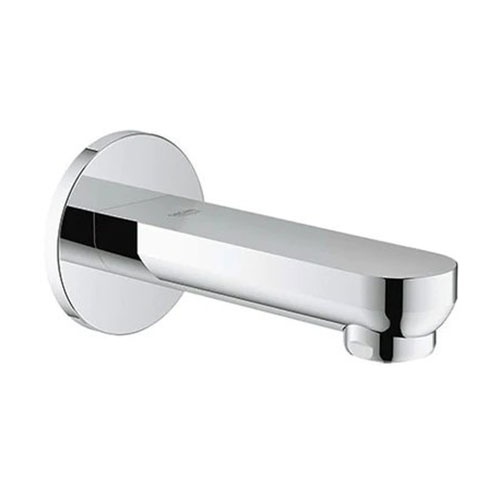
GROHE Eurosmart Cosmopolitan Bath Spout
Product Features Part of the GROHE EuroCosmo range Includes built in aerator GROHE StarLight® chrome finish is durable and easy to clean Minimum recommended pressure: 1.0 bar Male thread Projection 170 mm 15 Year Guarantee Technical Specifications Colour: GROHE StarLight® Chrome finish Finish: Chrome Material: Chrome plated brass Operating Pressure (Min.): 1.0 bar Diameter: 80mm Projection: 170mm
Brand: Grohe
Category: Hardware > Plumbing > Plumbing Fixture Hardware & Parts > Bathtub Accessories > Bathtub Spouts > Non-Diverter Spouts